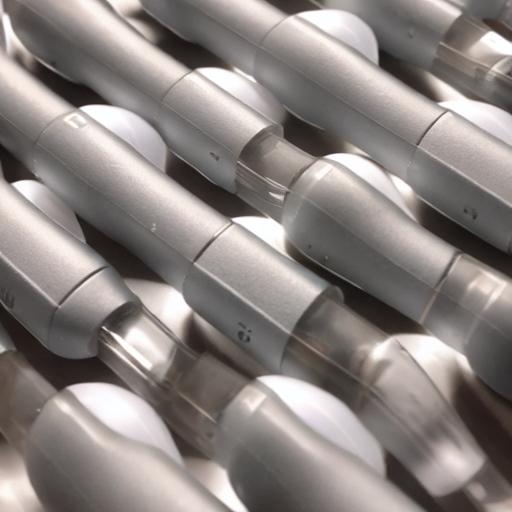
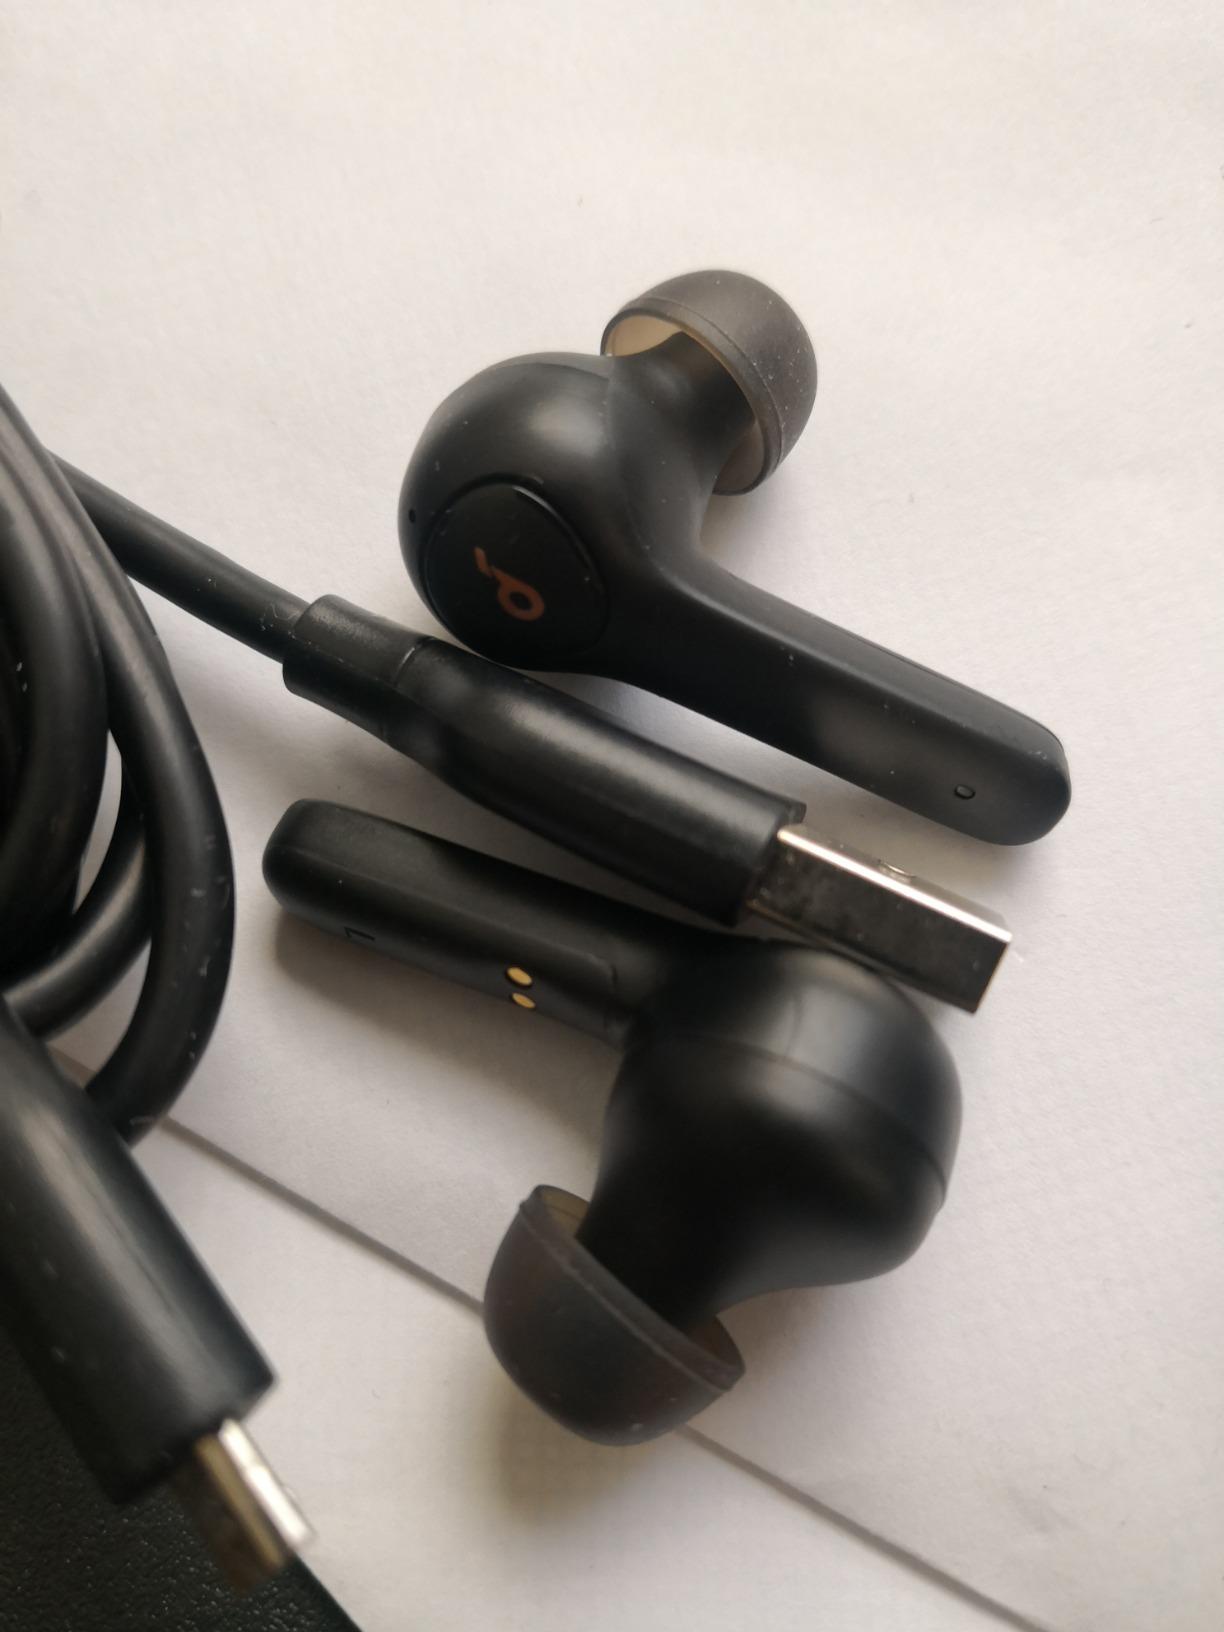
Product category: earbuds
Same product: no